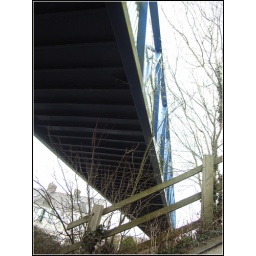
Unusual angle shot of the foot bridge which takes the new cycle path over embankment road